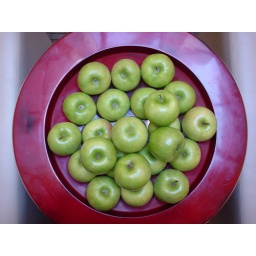
Obligatory green apples in a red bowl